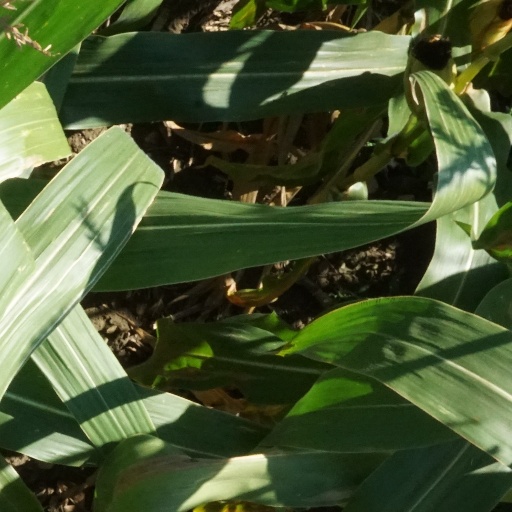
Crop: maize; corn